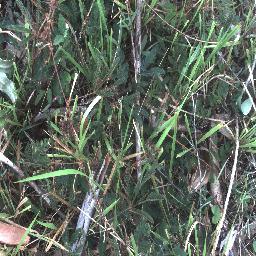
Label: negative